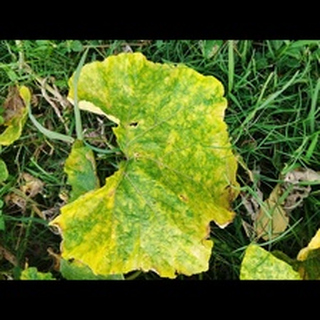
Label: pumpkin_mosaic_disease